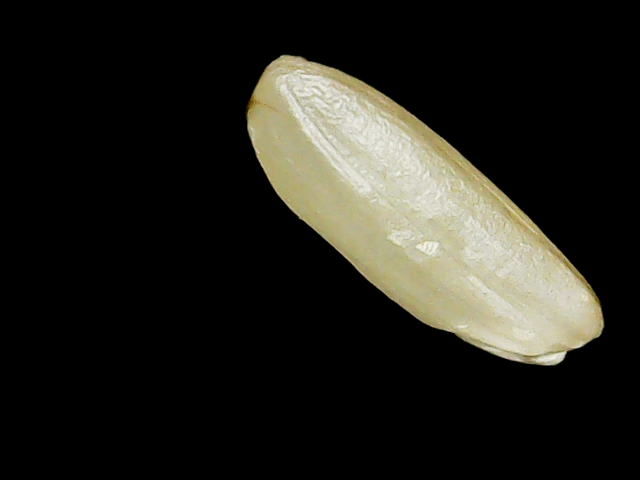
Rice variety: Binadhan23